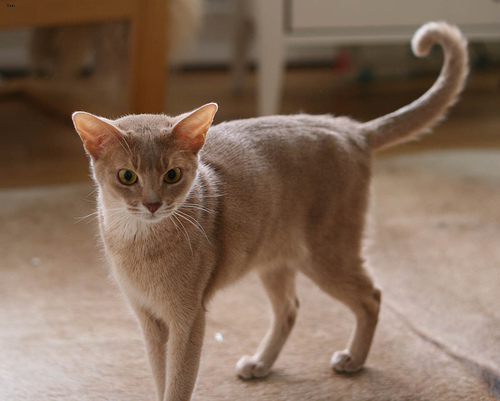
Breed: abyssinian